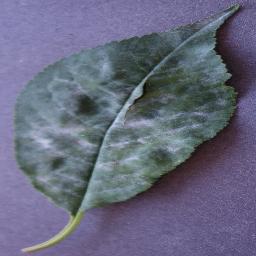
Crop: cherry
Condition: (including_sour)_powdery_mildew